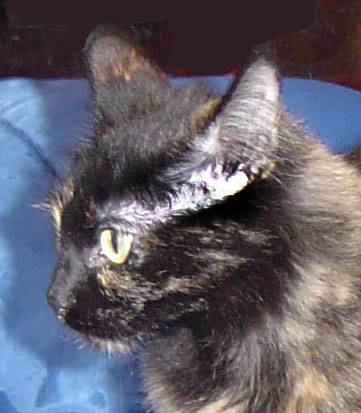
Label: cat